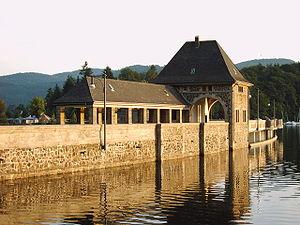
Le couronnement est la partie terminale, supérieure d'une construction ou d'une partie de construction.
Le barrage de l’Edertal et son lac de retenue, l’Edersee, forme le second plus grand lac de retenue en superficie et la troisième plus grosse retenue de barrage d’Allemagne. Cet ouvrage d'art, d'une hauteur de 48 m, est aménagé sur l’Eder, un affluent de la Fulda, à proximité de la ville de Waldeck dans l’arrondissement de Waldeck-Frankenberg.